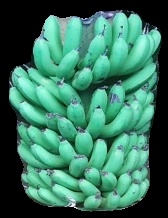
Variety: pachbale
Grade: grade1